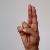
The image shows a hand gesture representing the letter 'U' in Indian Sign Language.